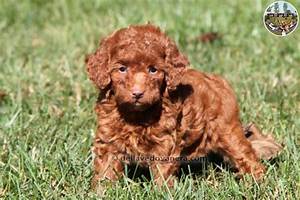
Label: dog